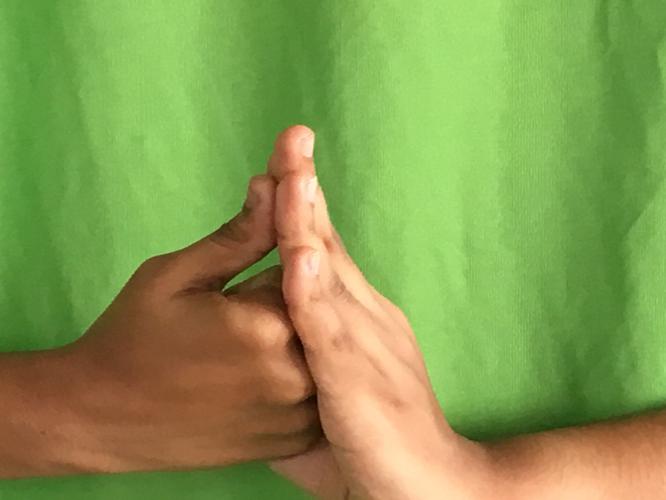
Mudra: Shanka
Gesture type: double_hand